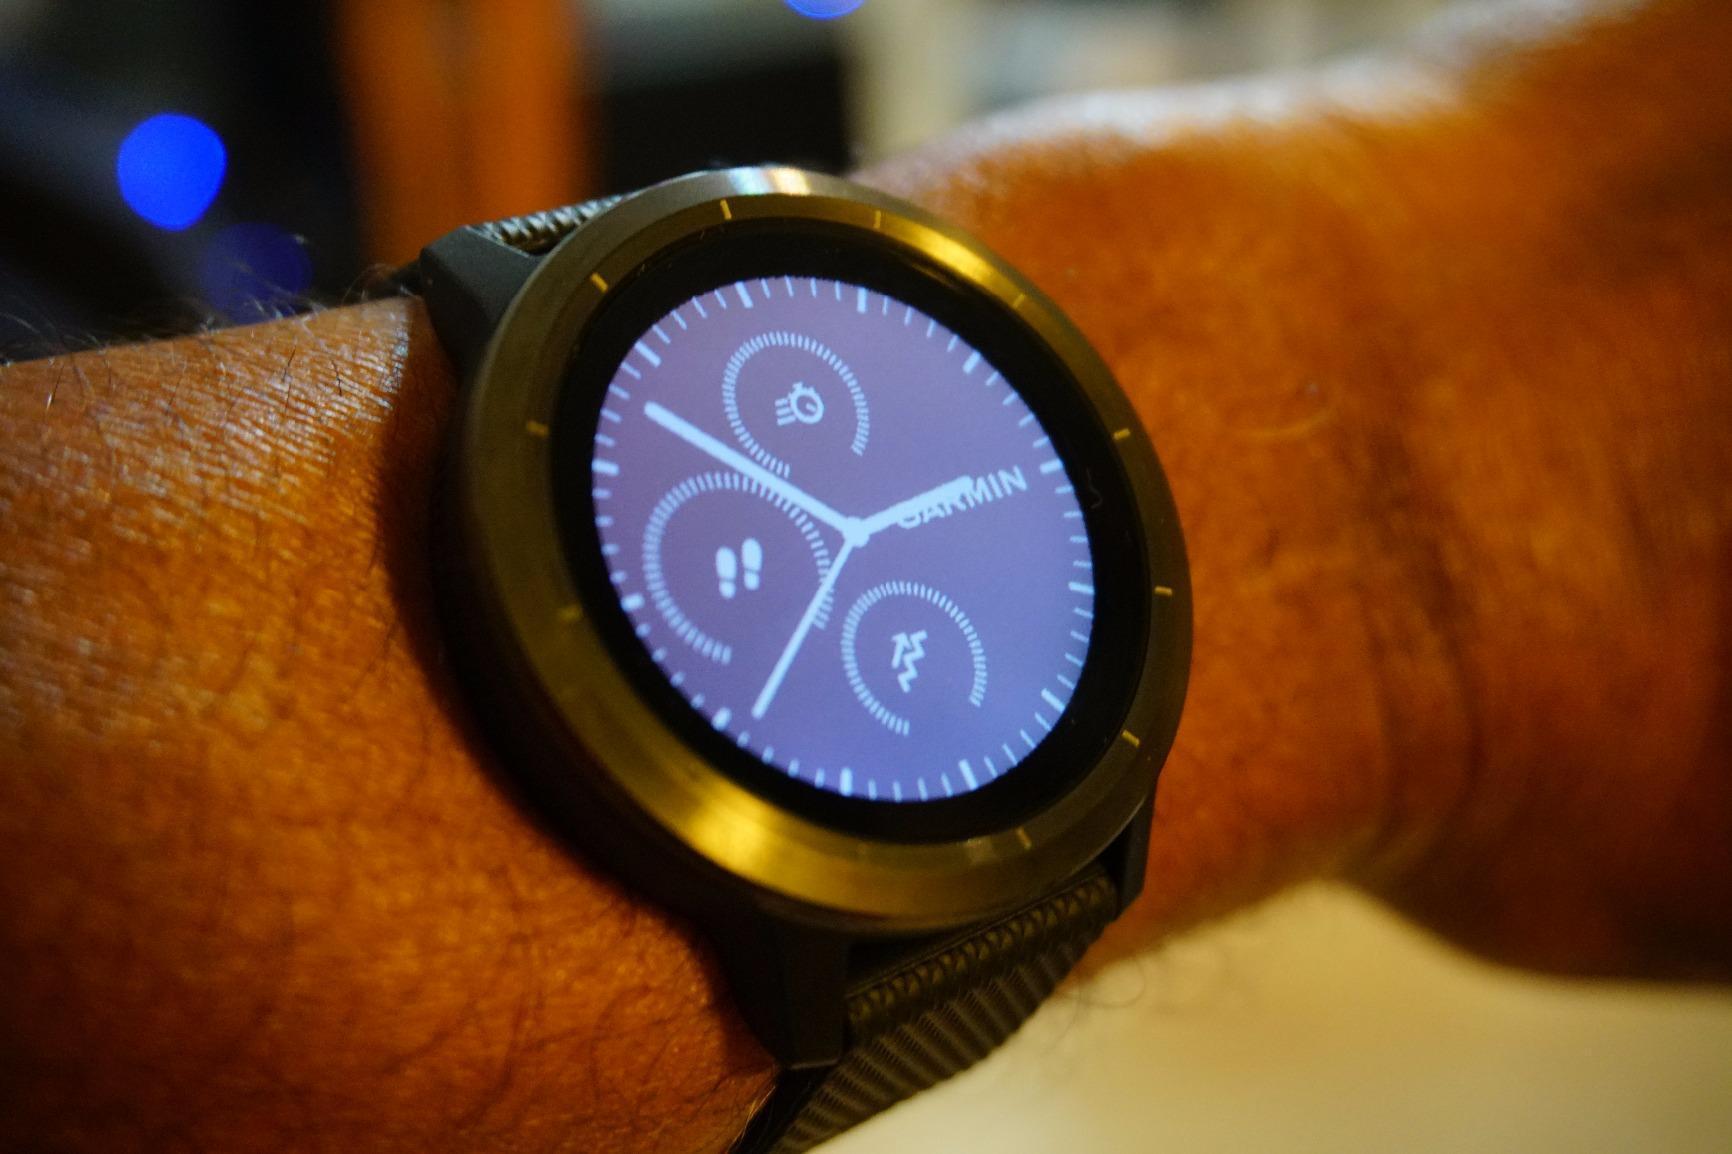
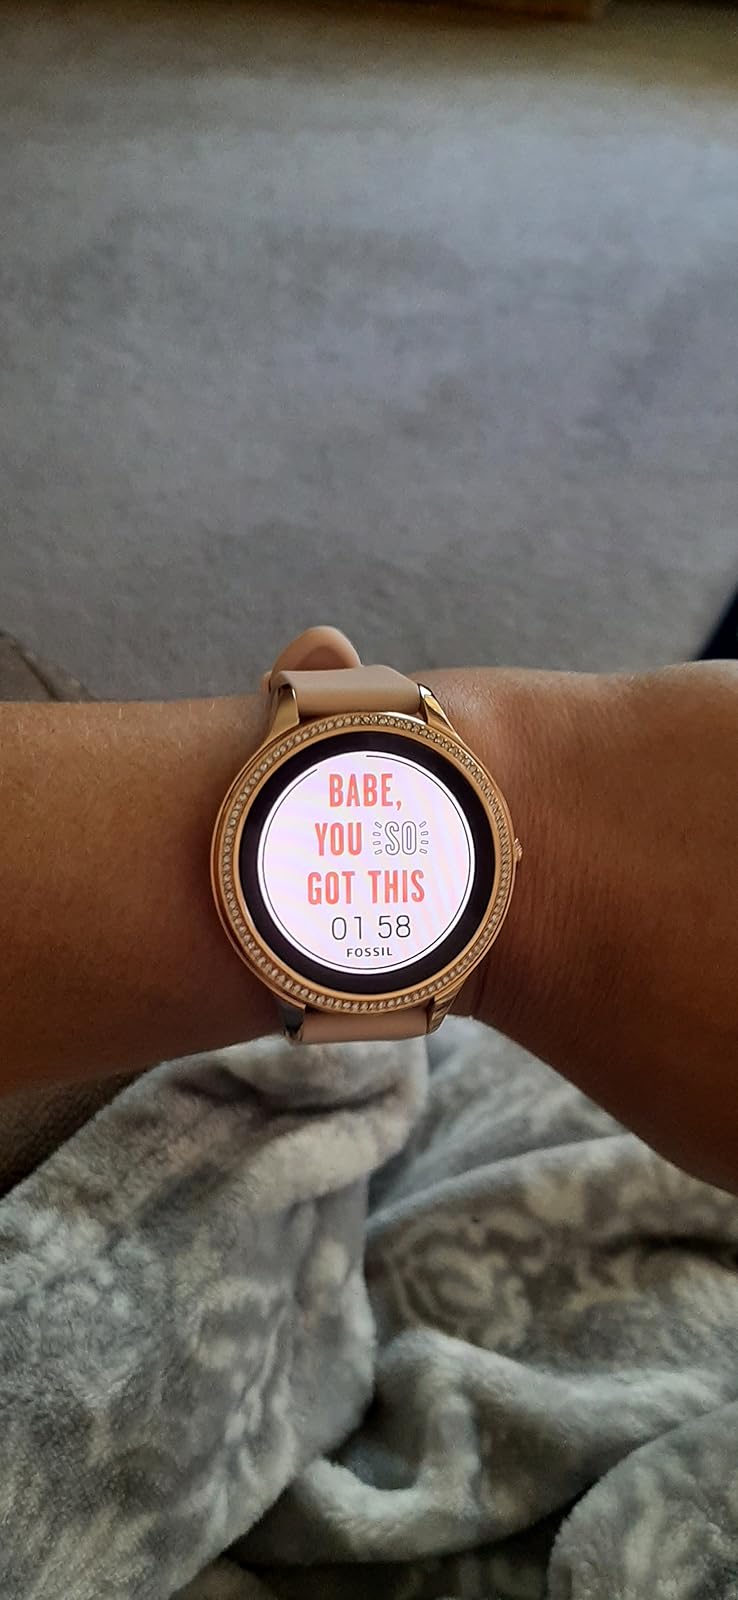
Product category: smartwatch
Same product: no